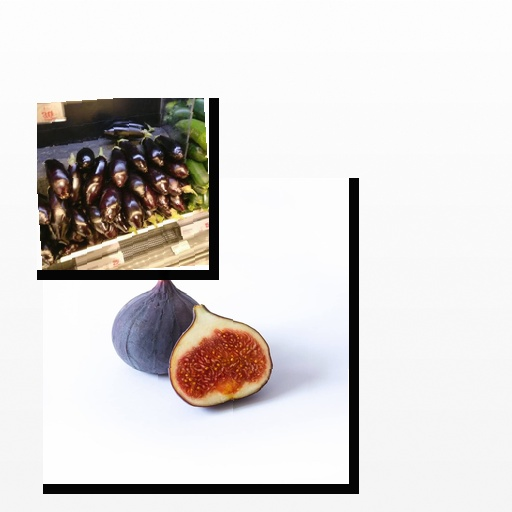
Food items: fig, eggplant